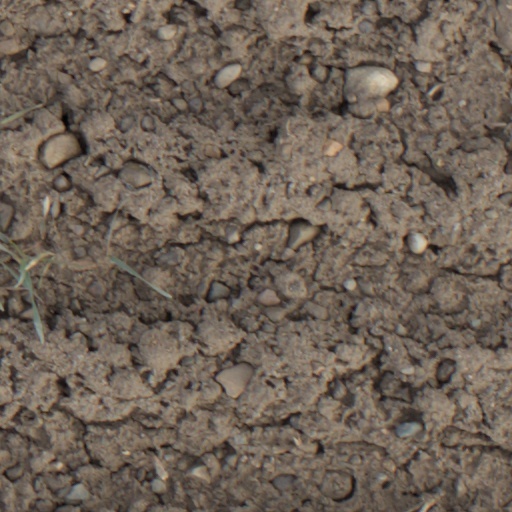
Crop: wheat